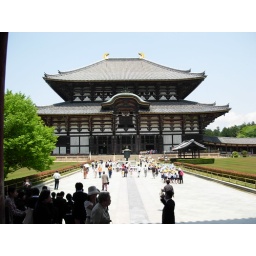
This is the largest wooden building in the world. It holds a huge Buddha